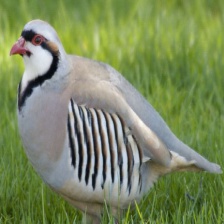
Species: CHUKAR PARTRIDGE
Scientific name: ALECTORIS CHUKAR
ImageNet parent category: partridge